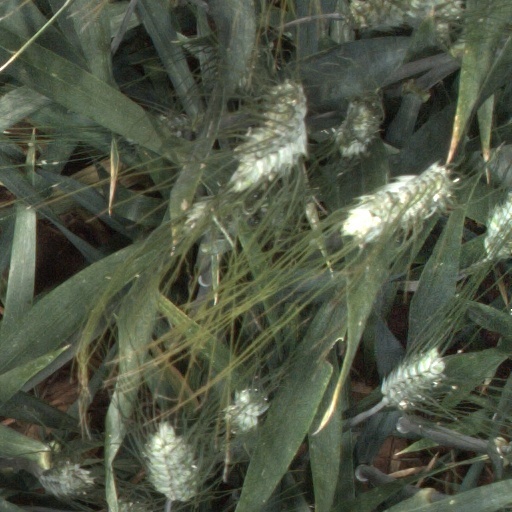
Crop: wheat